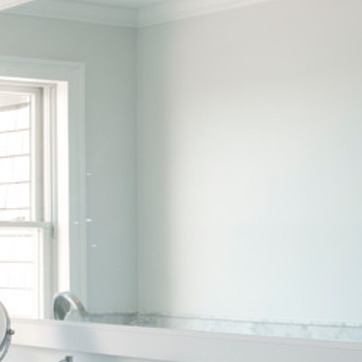
Material: mirror